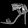
Label: Sandal